Bergslagsbanans station

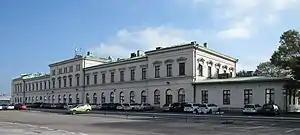
Bergslagsbanans station in 2011

Bergslagsbanans station is an historic railway station in Gothenburg, Sweden. It is designated under number 21300000027694 by the Swedish National Heritage Board.